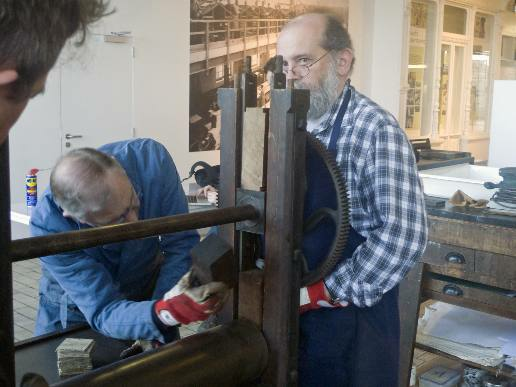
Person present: Yes